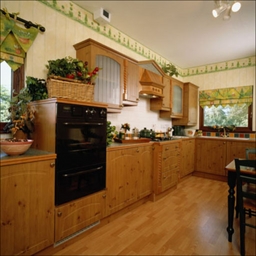
Room type: kitchen